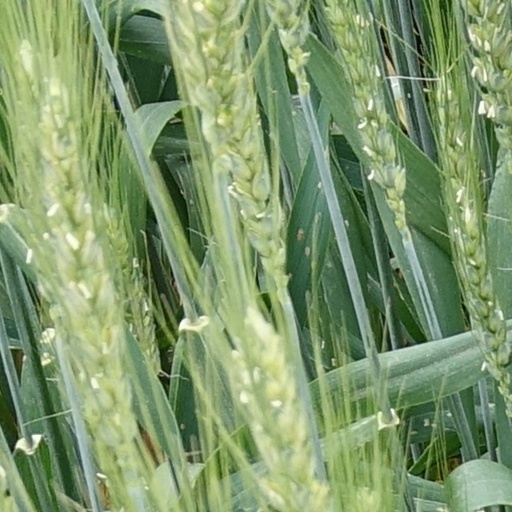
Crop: wheat